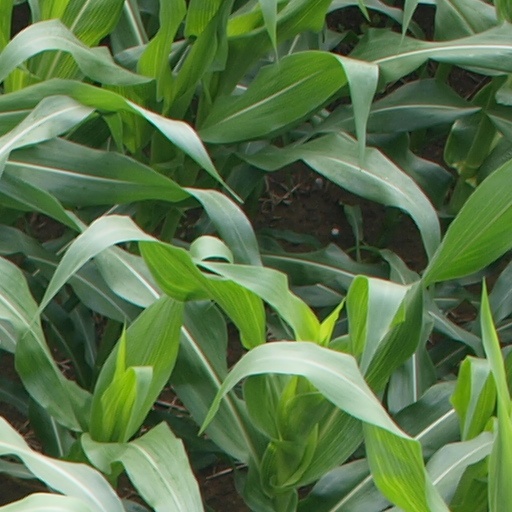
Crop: maize; corn